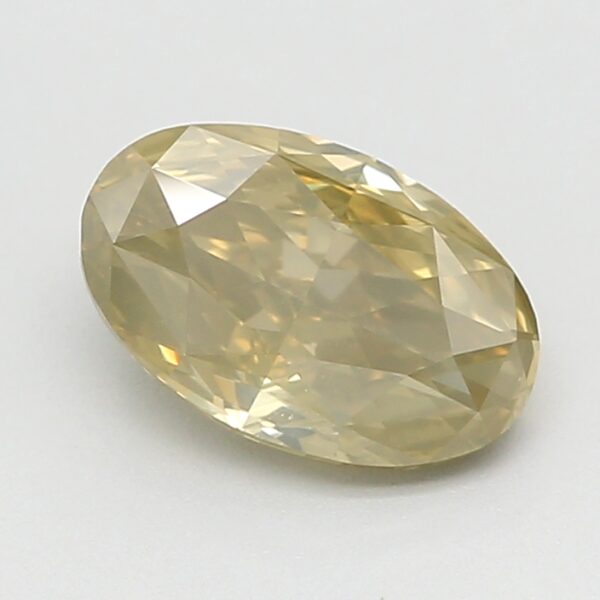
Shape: oval
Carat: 1.03
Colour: FANCY
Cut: EX
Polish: VG
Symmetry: VG
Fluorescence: N
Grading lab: GIA
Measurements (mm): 7.94 x 5.02 x 3.27